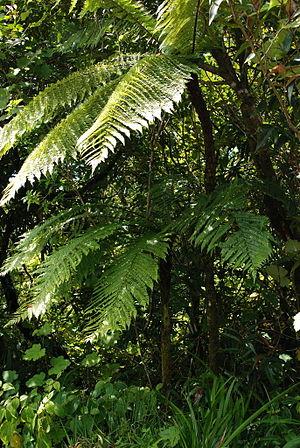
Le Fanjan male (Cyathea borbonica) est une espece indigène à la Réunion. On le trouve aussi à Madagascar et à l'ile Maurice. Il se distingue des fanjans femelles par son tronc maigre, ses feuilles bipennées, l'absence de petiole (tige nue à la base de la fronde), la forme en plume des frondes (en triangle chez les Fanjans Femelles)
Cyathea borbonica est une espèce de fougère arborescente de la famille des Cyatheaceae, que l'on trouve dans les îles du sud-ouest de l'océan Indien. Appelée « Fanjan mâle » à La Réunion, elle se distingue du « Fanjan femelle » par son tronc plus lisse, son pied non-renflé et ses feuilles bipennées.